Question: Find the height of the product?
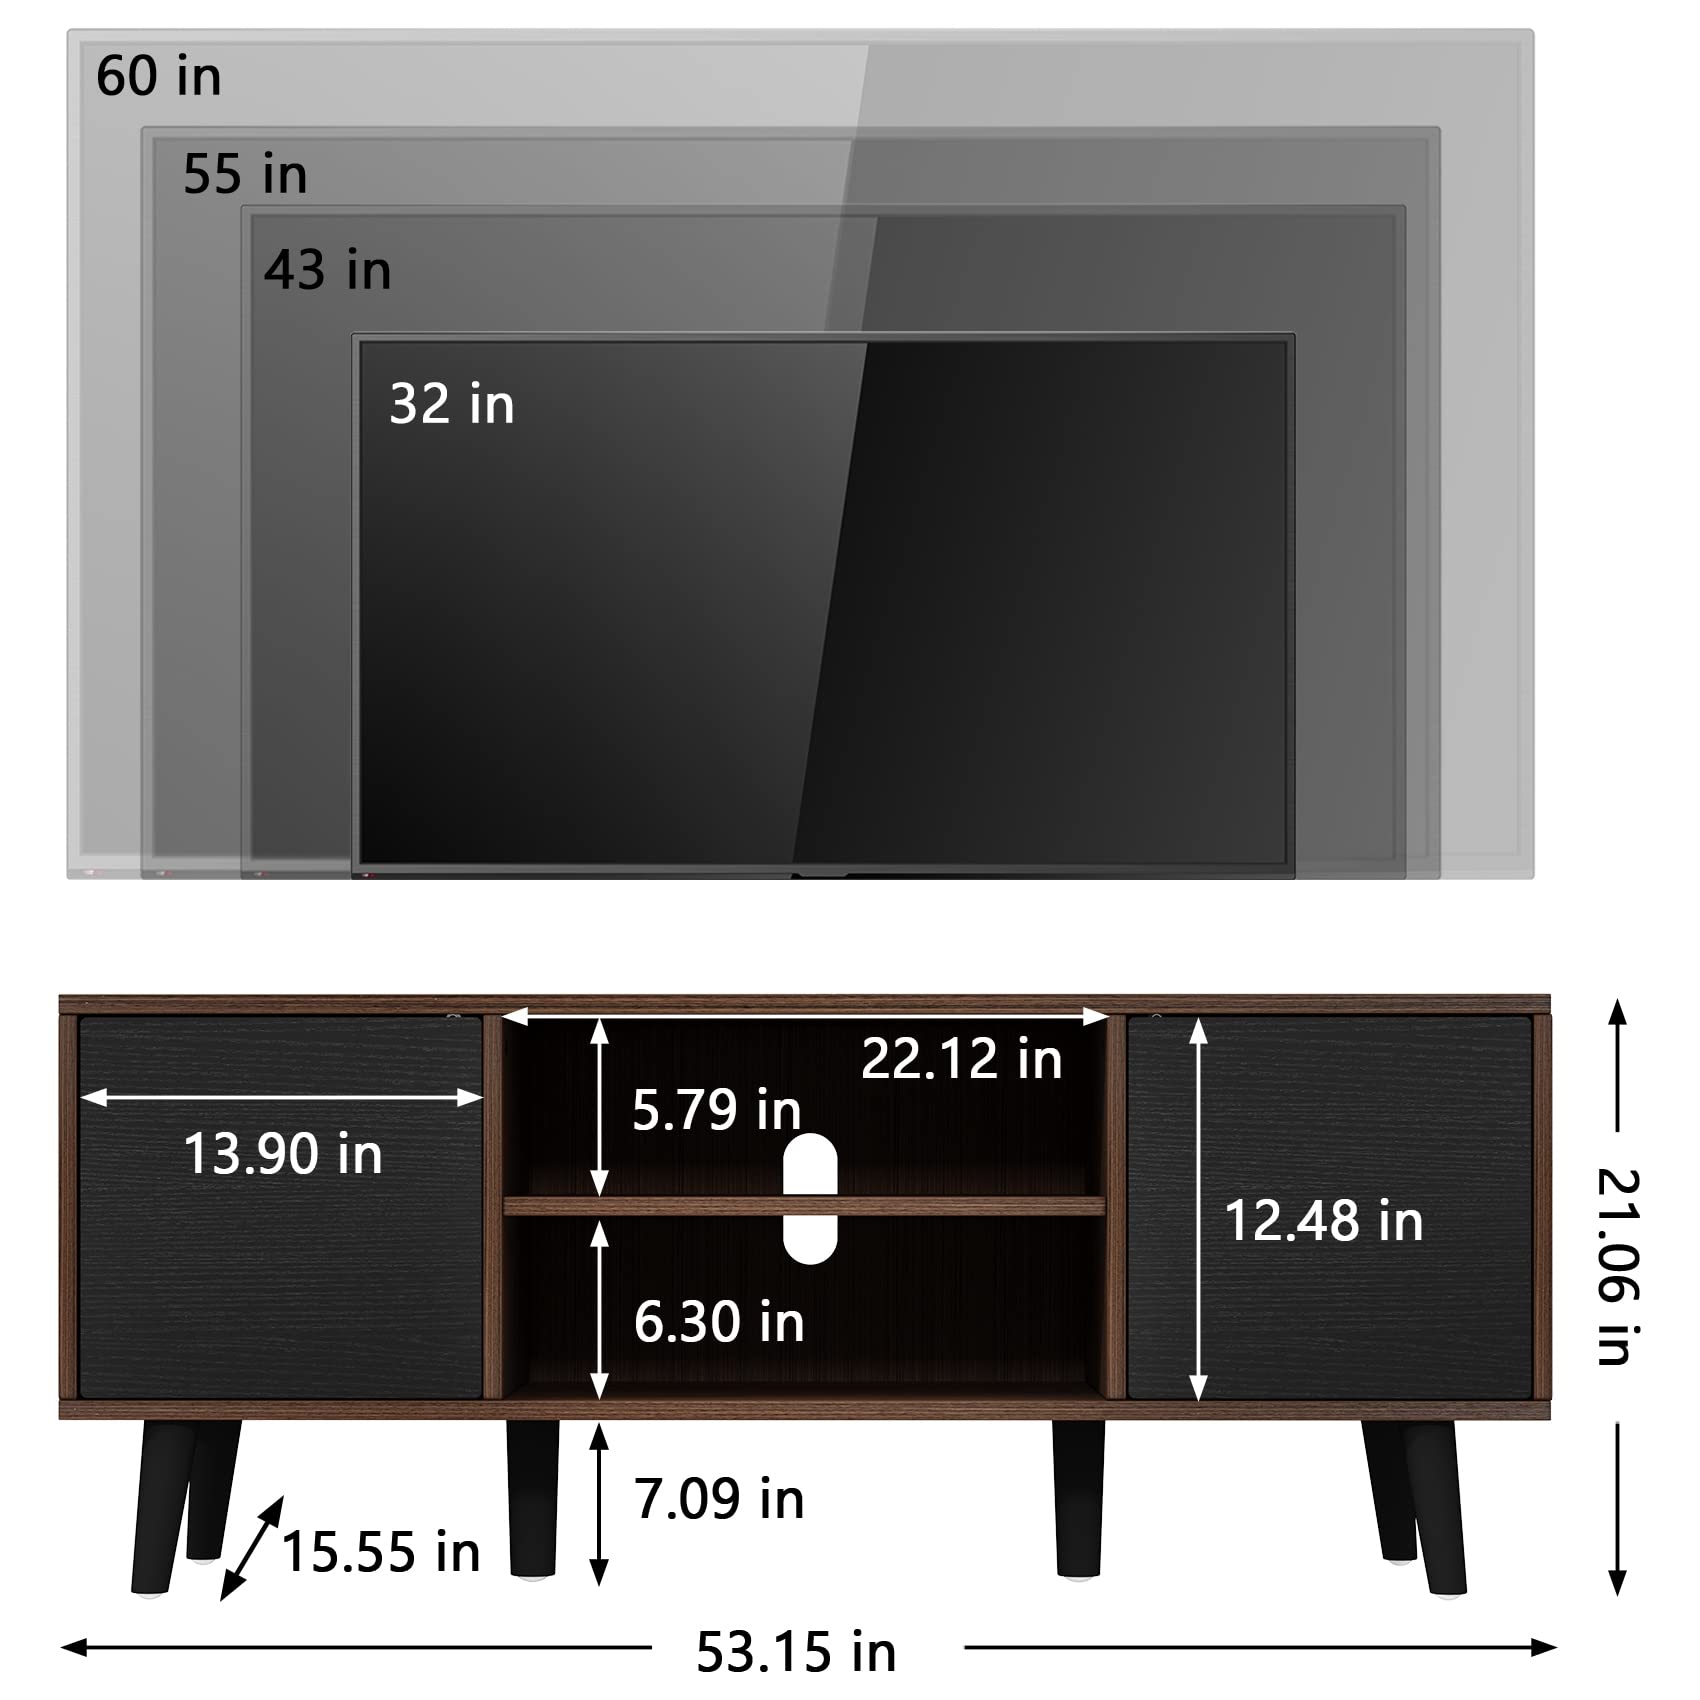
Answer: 21.06 inch